Sleeping Bear Dunes National Lakeshore Conservation and Recreation Act

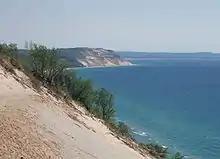
Looking south from Sleeping Bear Dunes toward Empire Bluffs and the southern portion of the National Lakeshore in Benzie County

The Sleeping Bear Dunes National Lakeshore is a United States National Lakeshore located along the northwest coast of the Lower Peninsula of Michigan in Leelanau County and Benzie County. The park covers a 35-mile (60-km) stretch of Lake Michigan's eastern coastline, as well as North and South Manitou Islands. This northern Michigan park was established primarily because of its outstanding natural features, including forests, beaches, dune formations, and ancient glacial phenomena. The Lakeshore also contains many cultural features including the 1871 South Manitou Island Lighthouse, three former Life-Saving Service/Coast Guard Stations and an extensive rural historic farm district. In 2011 the area won the title of "The Most Beautiful Place in America" from Good Morning America.